Port Imperial

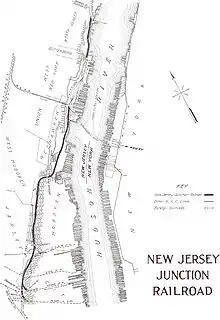
Extensive yards lined the shore and connected to tunnel under the Palisades

The turn of the 20th century saw the growth of the railyards, carfloats, ferry slips, and passenger station of Weehawken Terminal. The main ferry ran to 42nd Street and for short time was a component of the transcontinental Lincoln Highway. The highway and the trolleys of North Hudson County Railway and later the Public Service Railway ascended Pershing Road. The "Weehawken" was the last ferry to the West Shore Terminal on March 25, 1959, at 1:10 am. and train service was discontinued. The right of way (originally part of the NYC's New Jersey Junction Railroad) was later used by the Penn Central River Division and the Conrail River Line before being abandoned. The United Fruit Company once maintained the largest banana warehouse in the United States adjacent to its berths. As with much of the traditional harbor of the Port of New York and New Jersey, the infrastructure became obsolete as passenger and freight transport patterns changed.